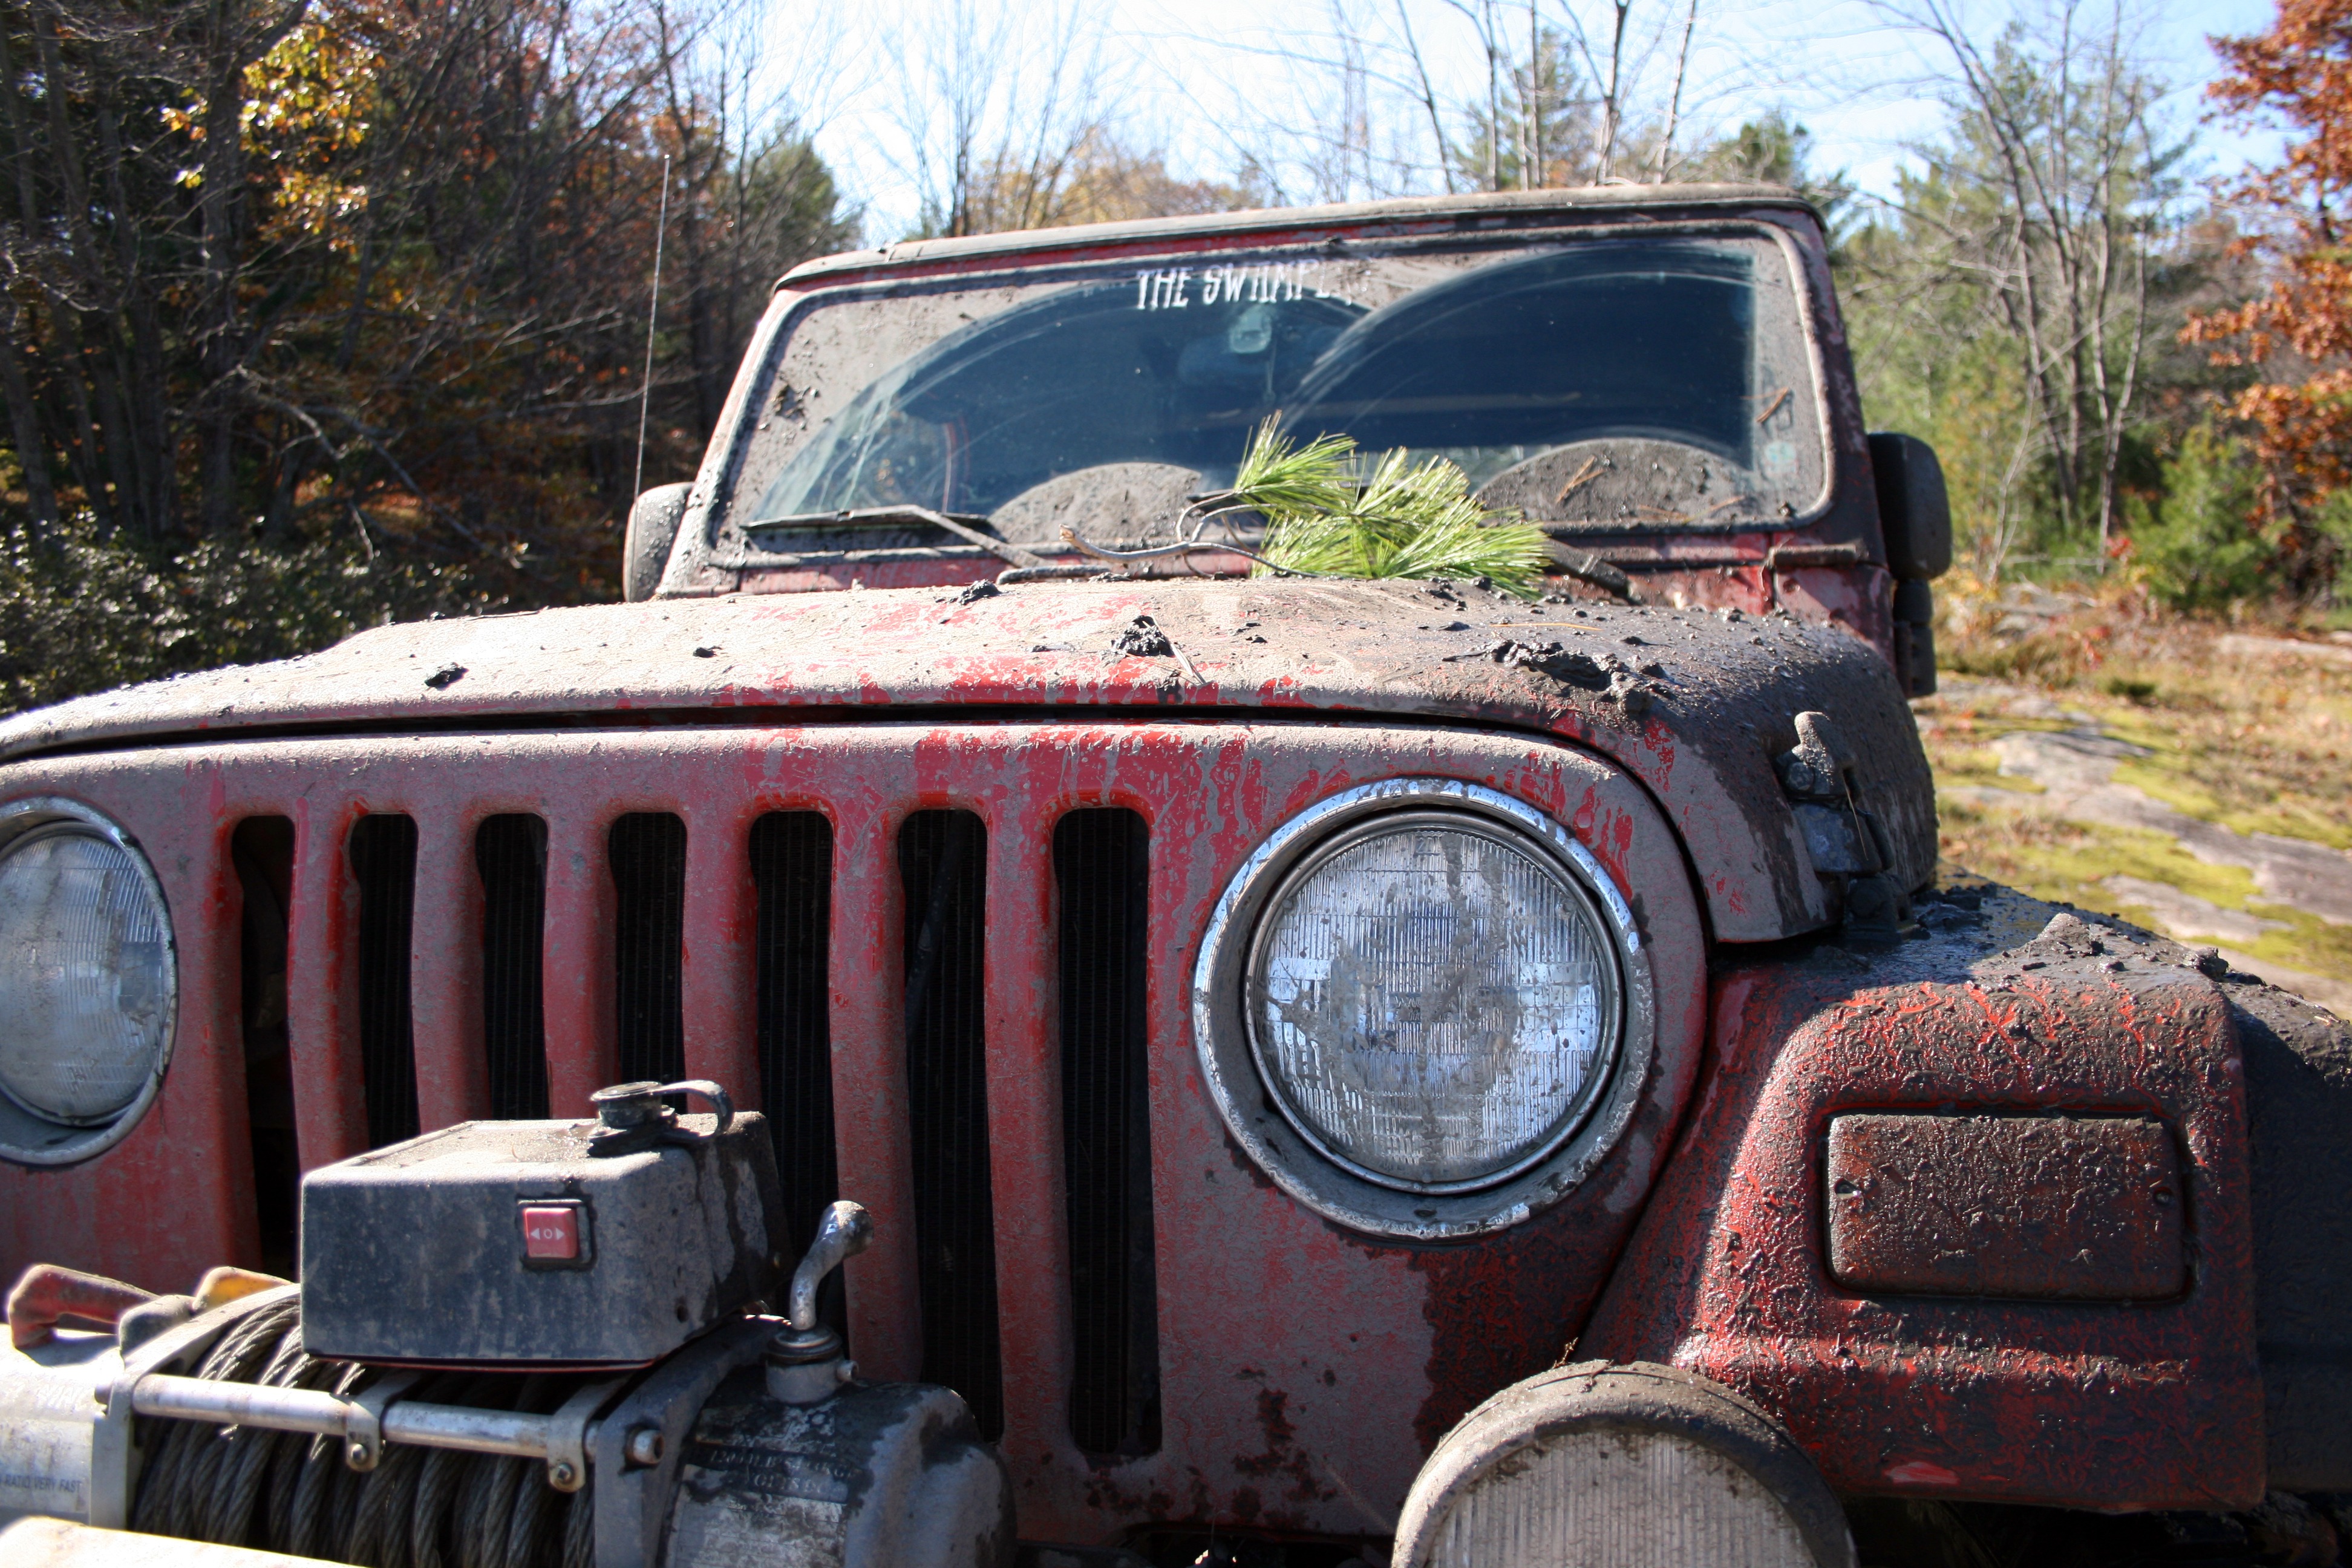
car, automobile, driving, jeep, transportation, vehicle, dirt, auto, terrain, automotive, motor vehicle, bumper, engine, motor, 4x4, off road vehicle, sport utility vehicle, land vehicle, automobile make, automotive exterior, luxury vehicle, off roading, compact sport utility vehicle, jeep wrangler, jeep cj